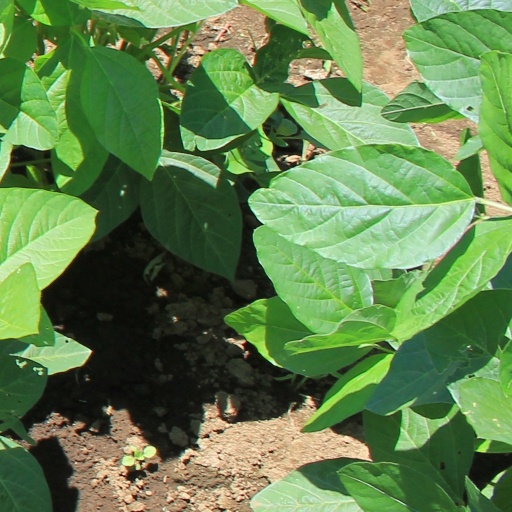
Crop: soybean